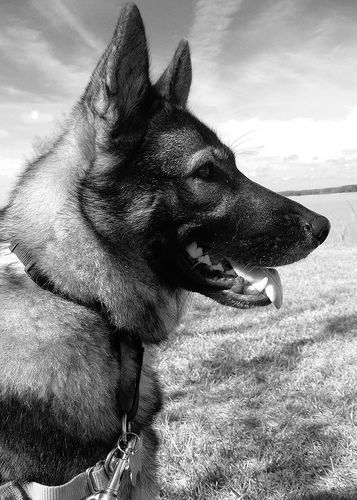
Animal: dog
Breed: keeshond